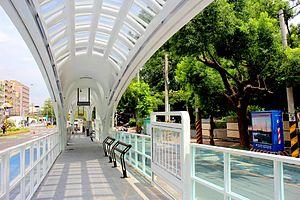
Taichung est une municipalité spéciale du centre-ouest de l'ile de Taïwan. Avec une population de plus de 2,81 millions d'habitants, Taichung est la seconde ville la plus peuplée de Taïwan après celle de Kaohsiung en juillet 2017. Son nom chinois signifie « centre de Taïwan ». Elle sert de noyau de l'aire métropolitaine Taichung-Chunghua, laquelle est la seconde plus grande aire métropolitaine de Taïwan. La ville actuelle a été formée lorsque le comté de Taichung fusionna avec la province originelle de Taichung afin de former la municipalité spéciale le 25 décembre 2010.